Portrait of the Fighter as a Young Man

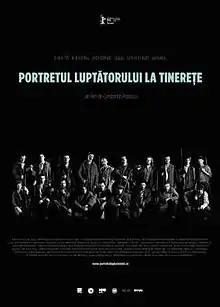
Film poster

Portrait of the Fighter as a Young Man is a 2010 Romanian drama film directed by Constantin Popescu It was released at the 60th Berlin International Film Festival.